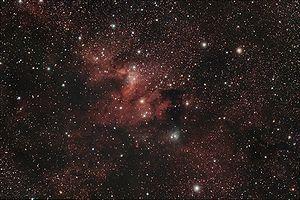
La nébuleuse de la Grotte est une nébuleuse en émission de la constellation de Céphée.
Le catalogue Sharpless est une liste de 313 régions HII, supposée être exhaustive au nord de la déclinaison -27°, pour les nébuleuses plus au sud, il y a le Catalogue de Gum. Une première version fut publiée en 1953 avec 142 objets par l'astronome américain Stewart Sharpless et la seconde version fut publiée en 1959 avec 313 objets.
Le Catalogue Caldwell est un catalogue astronomique regroupant 109 amas stellaires, nébuleuses et galaxies pour aider les astronomes amateurs dans leurs observations. La liste a été compilée par Sir Patrick Moore Caldwell, mieux connu sous le nom Patrick Moore, pour compléter le Catalogue Messier. Celui-ci a rapidement dressé une liste de 109 objets et l'a ensuite publiée dans Sky & Telescope en décembre 1995.